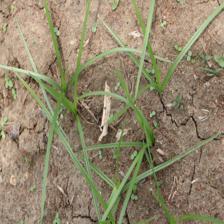
Label: Grass